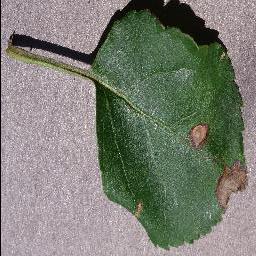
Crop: apple
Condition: black_rot